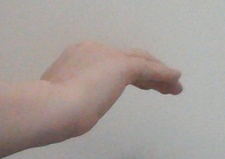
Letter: haa